Cadillac ATS

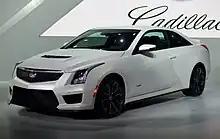

The ATS's safety development was based on what GM calls a "control and alert" strategy which makes effective use of advanced technologies to help avoid crashes. Don Butler, vice president of Cadillac marketing, states that the ATS features systems that can "react faster than humans". It features visual and acoustic alerts, depending on the alert feature, which helps drivers identify forthcoming crash incidents and intervene when a crash threat appears more imminent.